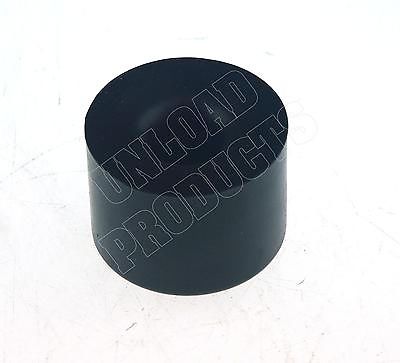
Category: stapler